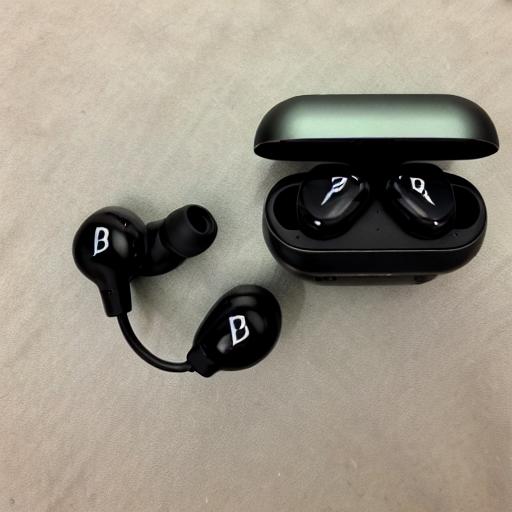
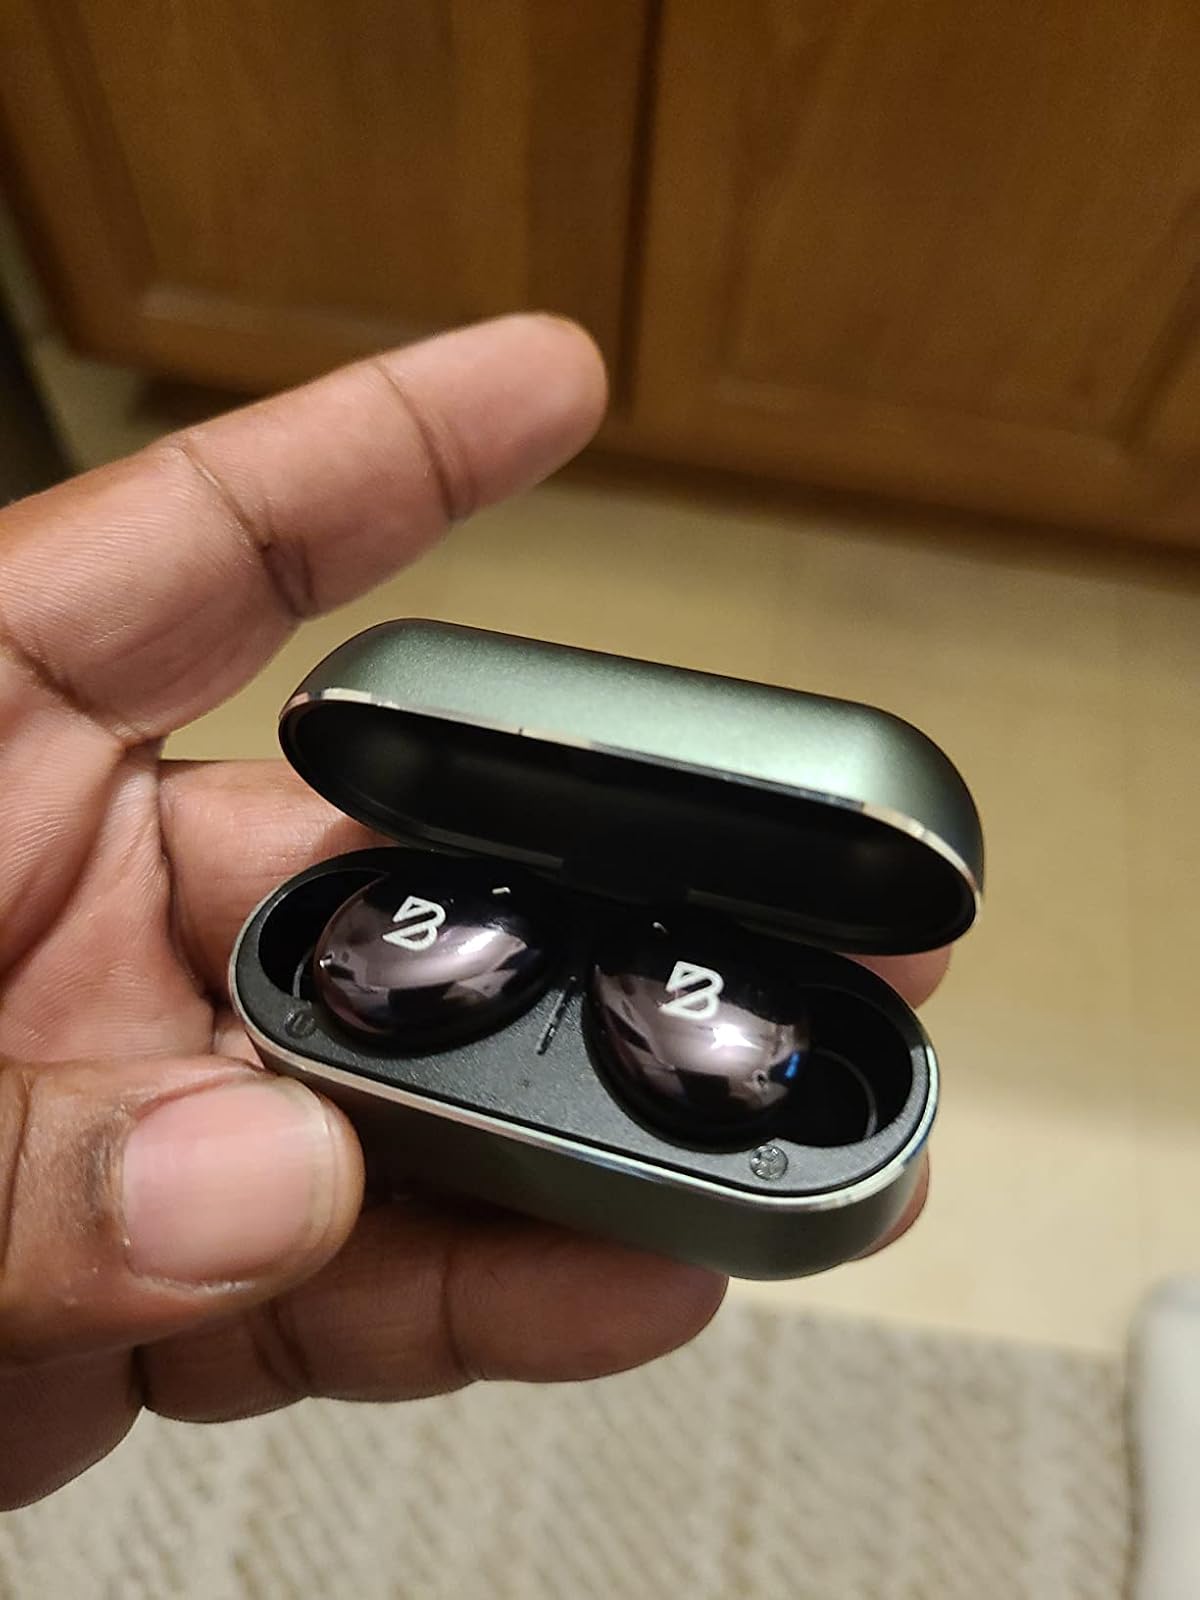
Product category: earbuds
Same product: no